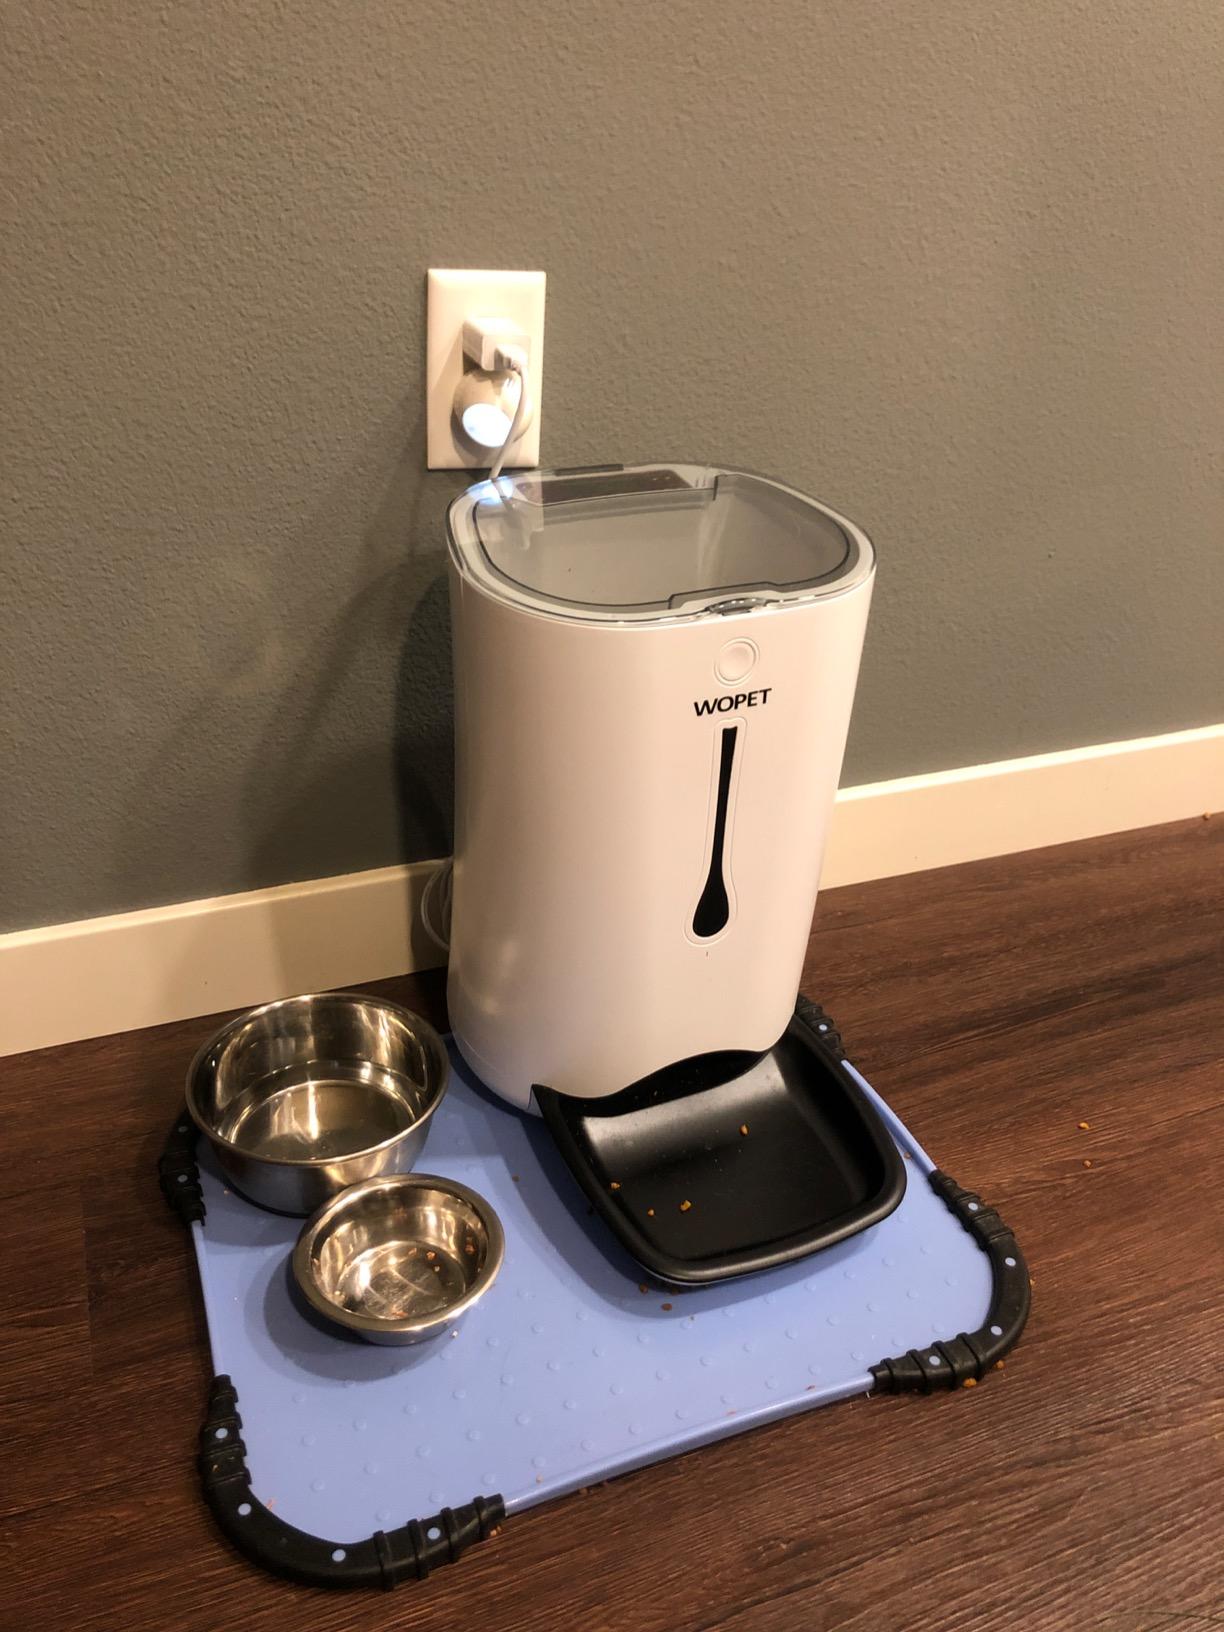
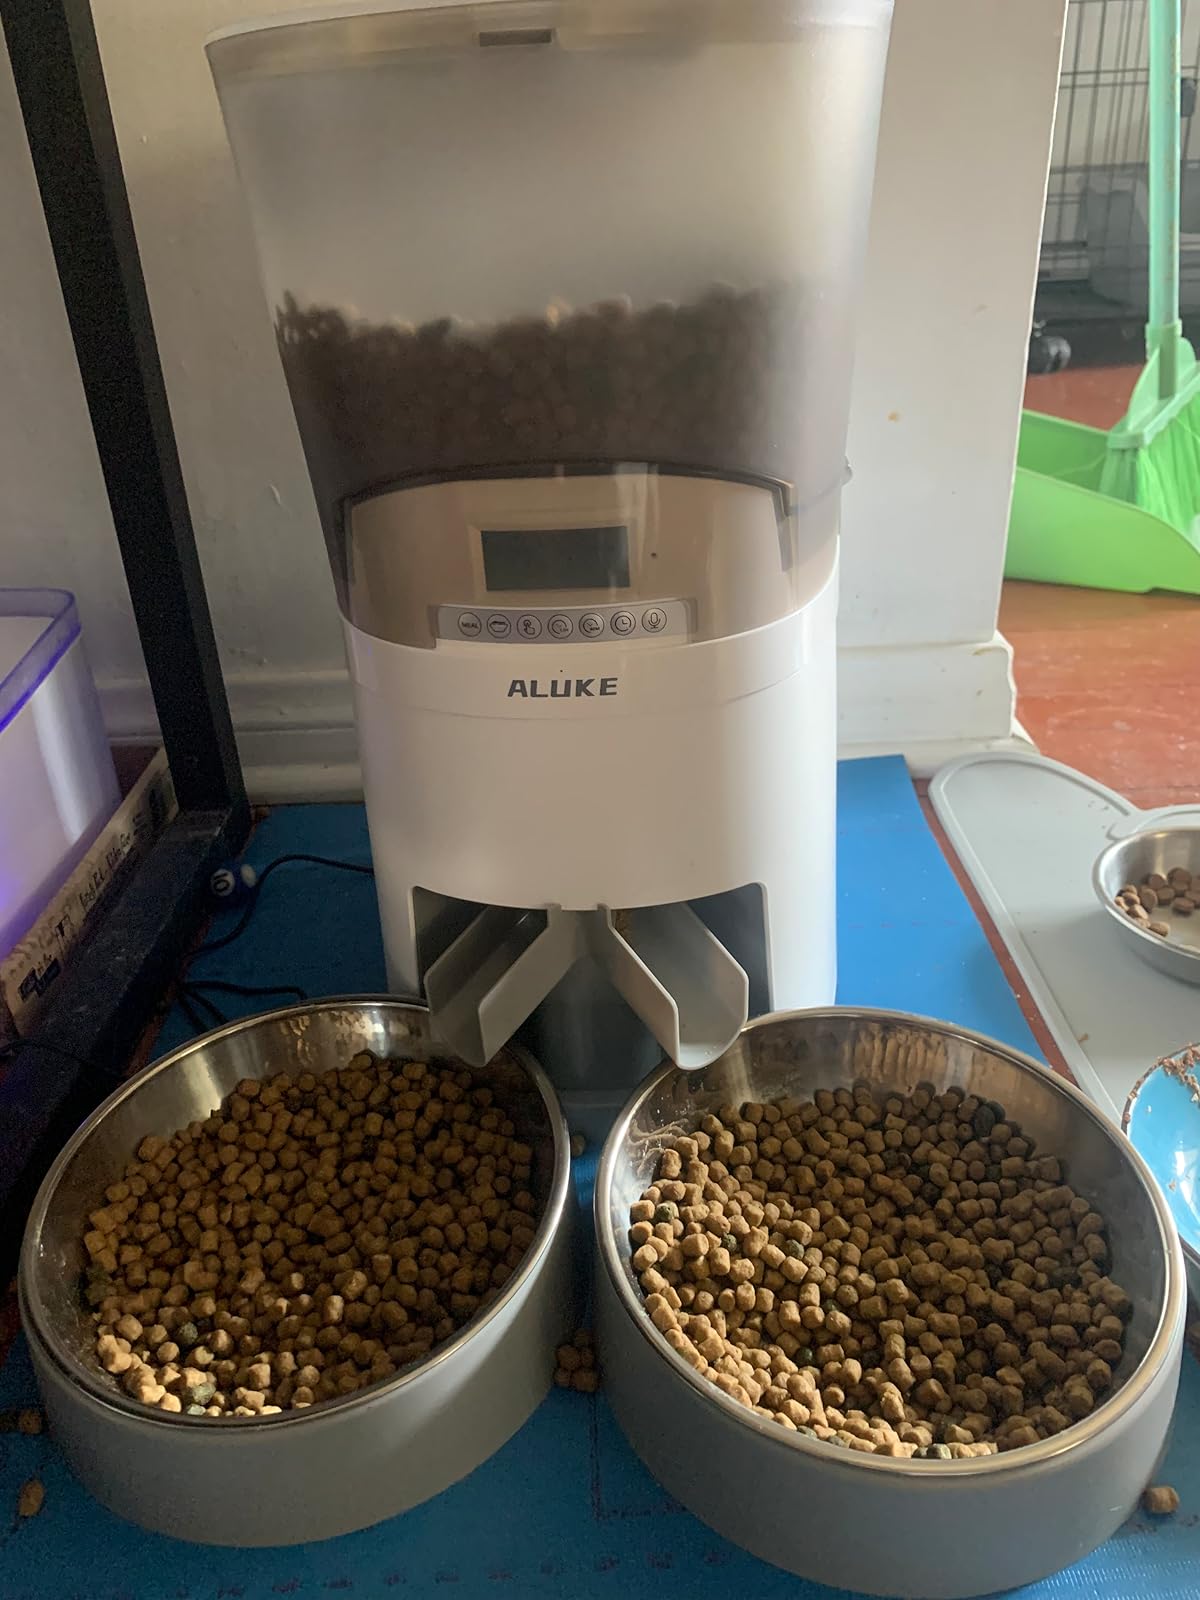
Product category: items_feeder
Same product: no